Lisa Germano

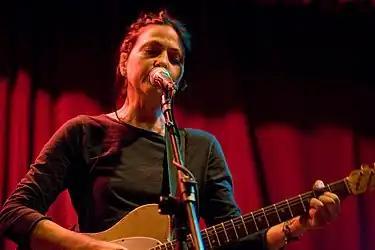
Lisa Germano performing, December 2007

Lisa Ruth Germano (born June 27, 1958) is an American singer-songwriter and multi-instrumentalist from Indiana.